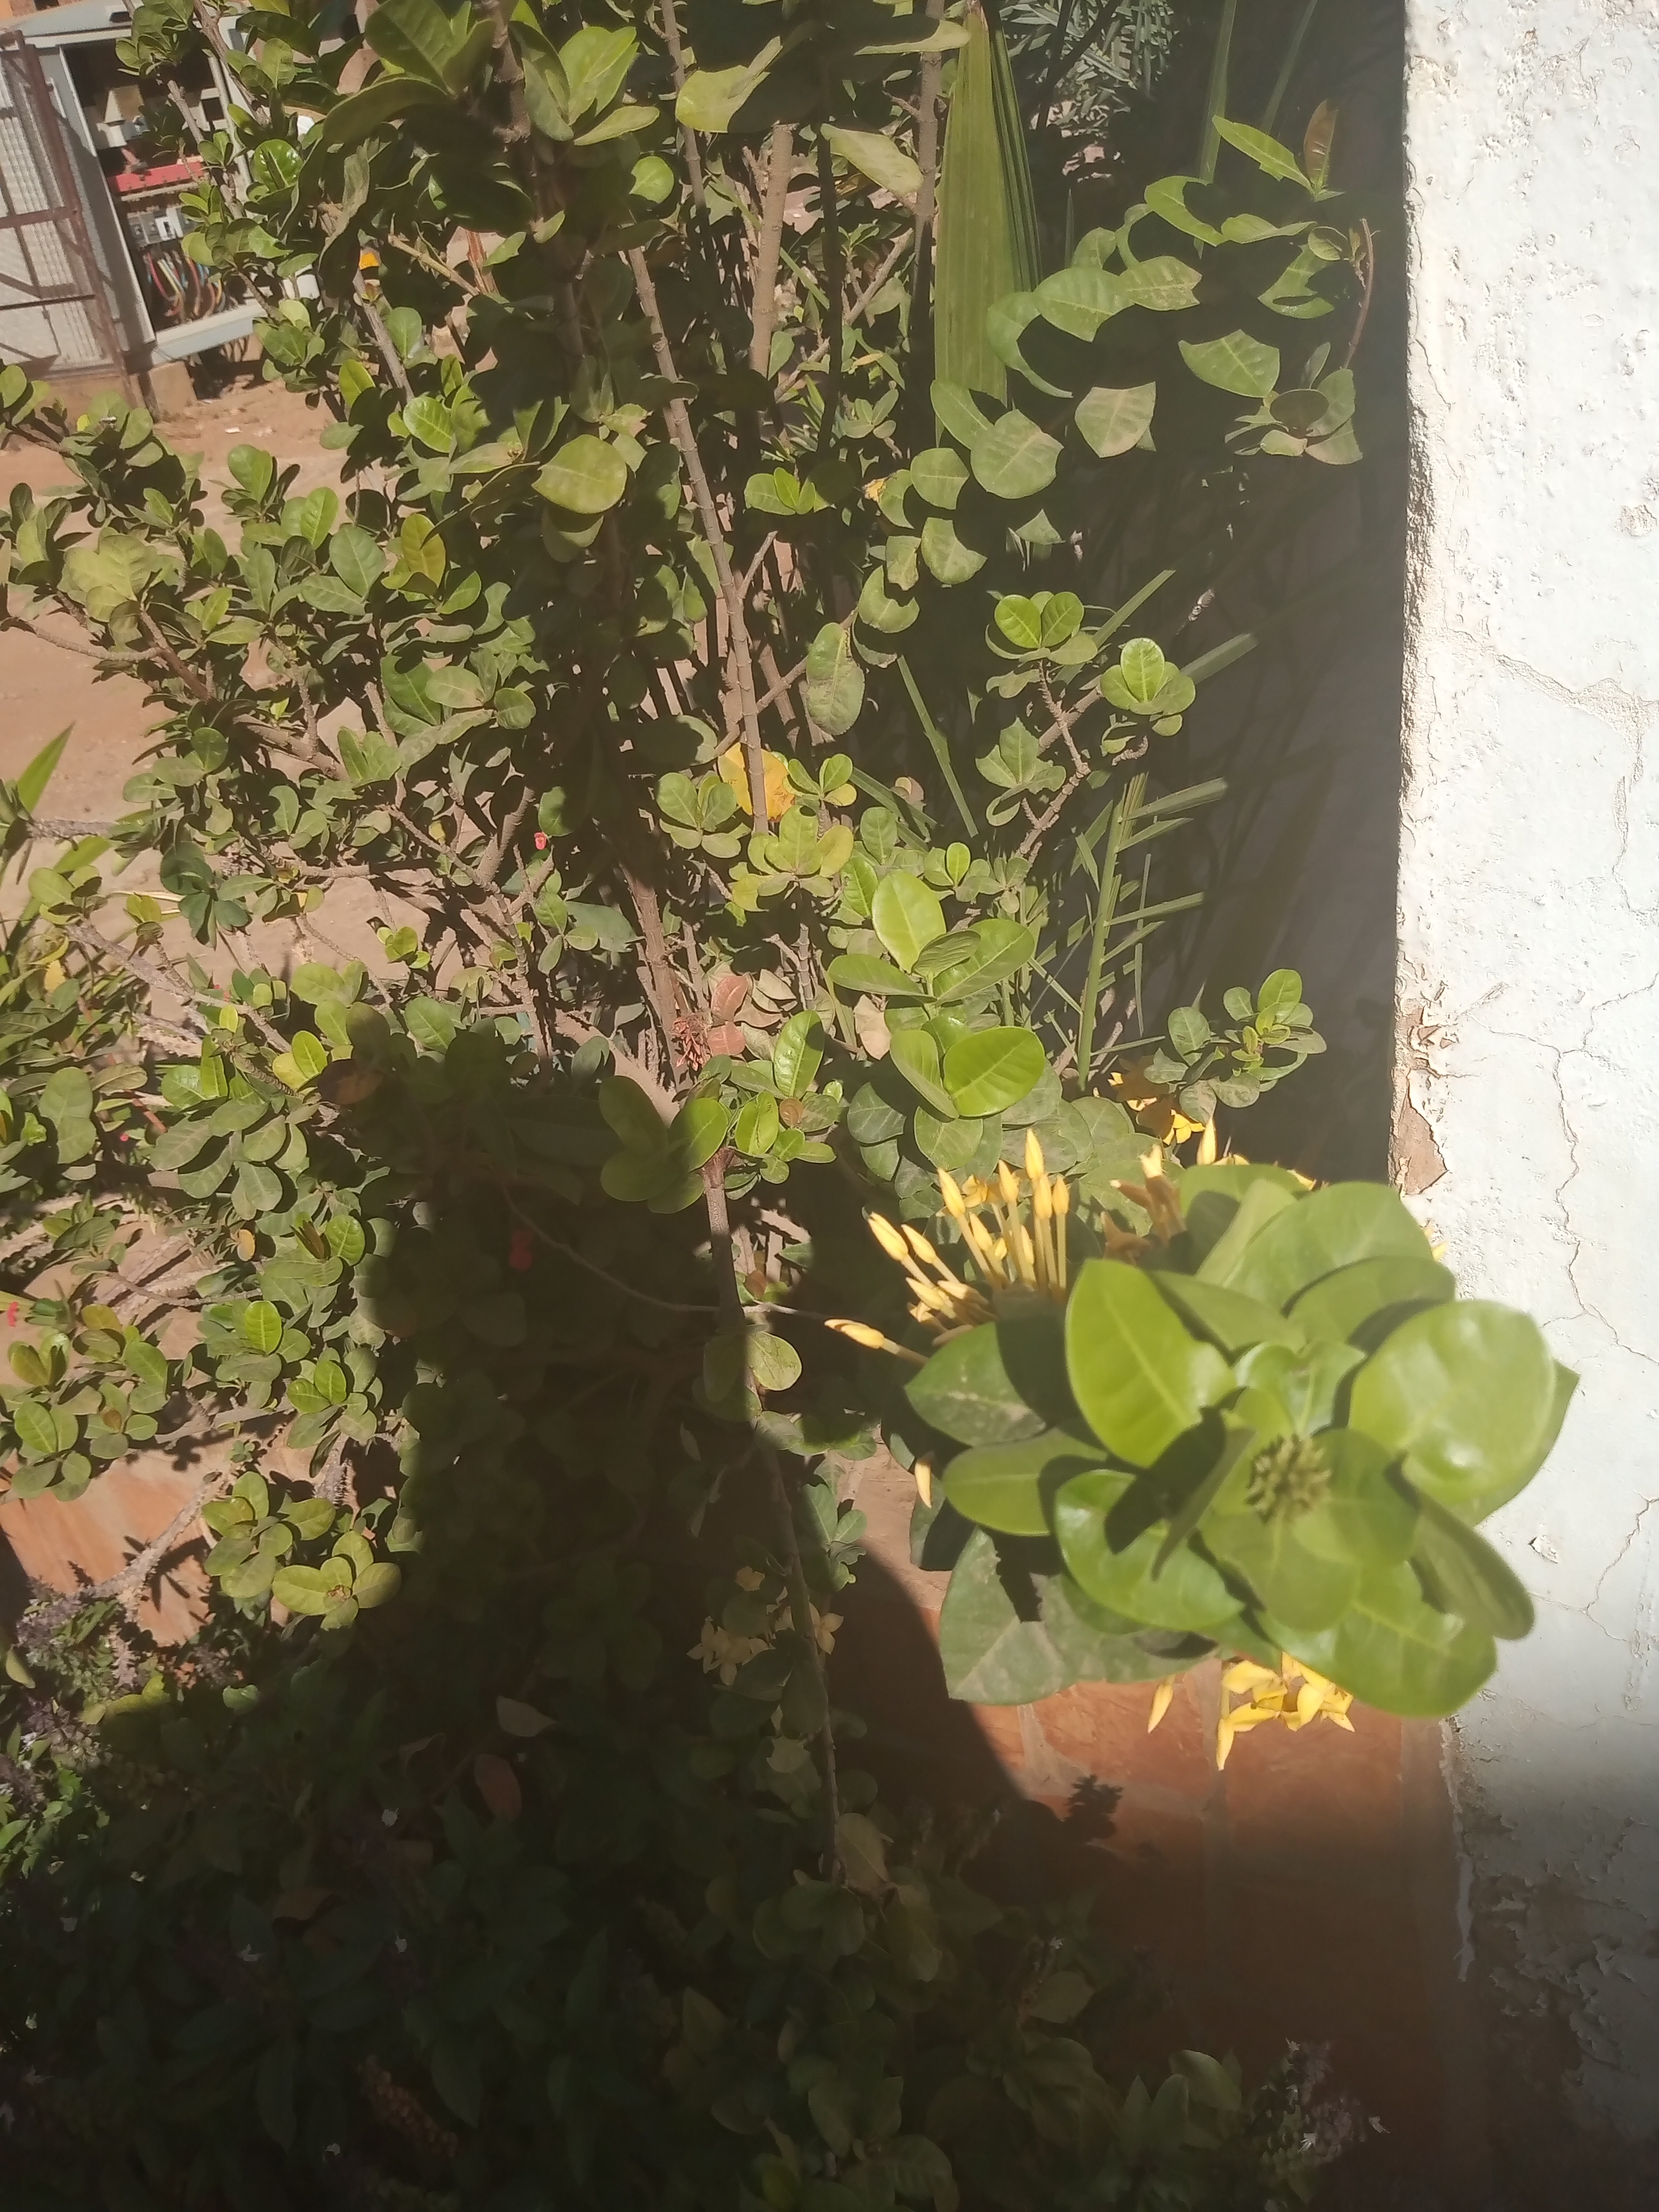
الوصف بالفصحى: نبتة خضراء ذات أزهار صغيرة تنمو بجانب جدار أبيض
الوصف بالعامية السودانية: شجيرة خضرا ومزهرة في طرف حيطة والضل ضارب فيها
التصنيف: Nature & Landscape